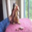
Label: squirrel